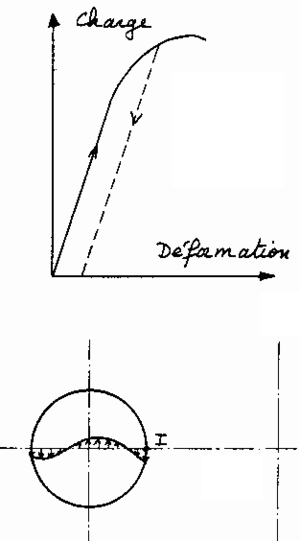
écrouissage et préconformation Dessin original de Jean-Jacques MILAN, reproduction libre
Parmi les ressorts hélicoïdaux, il existe :